Upton Cressett

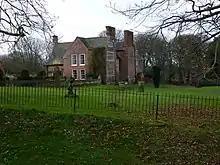
Upton Cressett Hall

Upton Cressett is a village and civil parish in the English county of Shropshire. Population details for the 2011 census are shown under Aston Eyre parish.